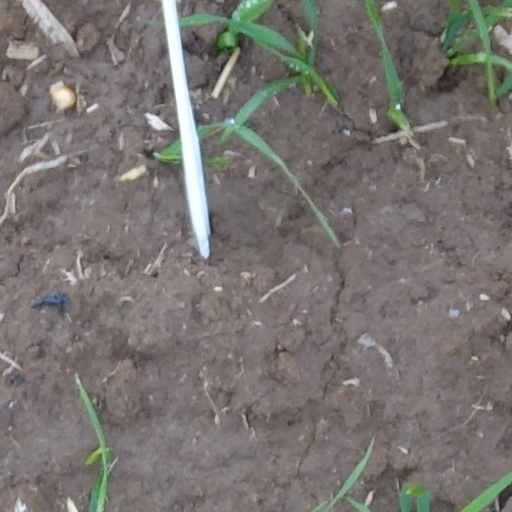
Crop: wheat